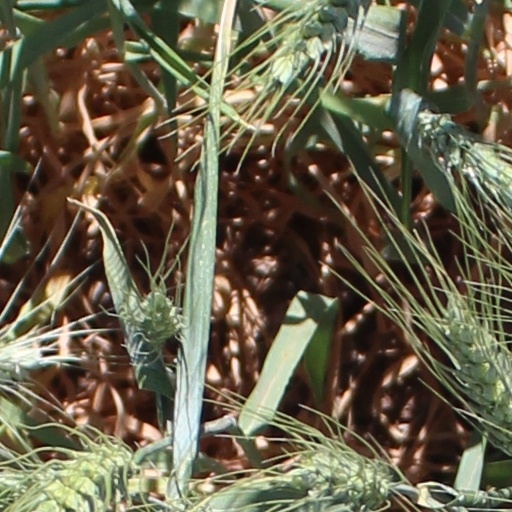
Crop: wheat